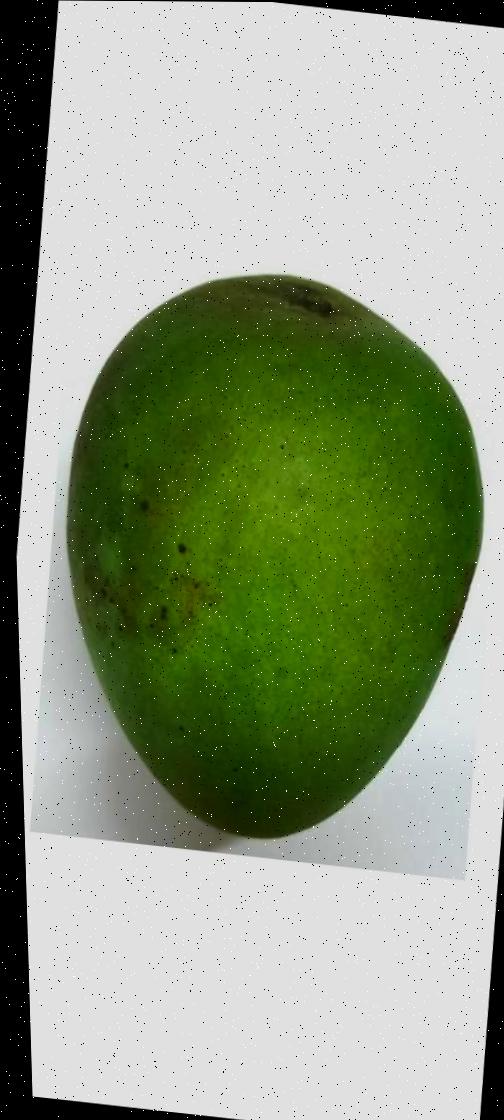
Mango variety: Harivanga